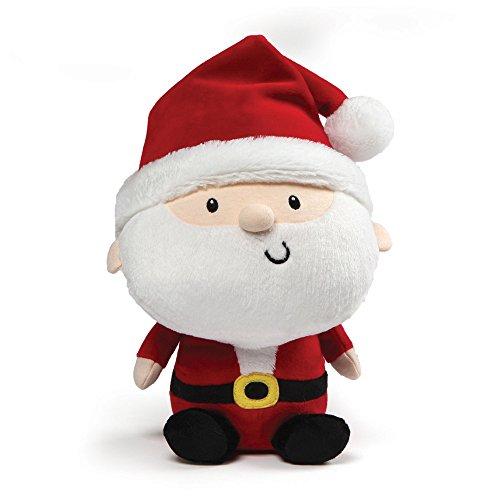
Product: GUND Jolly Santa Stuffed Plush, 7"
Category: Toys & Games | Stuffed Animals & Plush Toys | Stuffed Animals & Teddy Bears
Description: SANTA PLUSH: This 7” plush features a jolly Santa Claus with a cute sideways smile, classic red suit, and adorable oversized head.
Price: $12.93
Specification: ProductDimensions:7x6x10inches|ItemWeight:6.4ounces|ShippingWeight:6.4ounces(Viewshippingratesandpolicies)|ASIN:B078SY1XJN|Itemmodelnumber:4061088|Manufacturerrecommendedage:12monthsandup